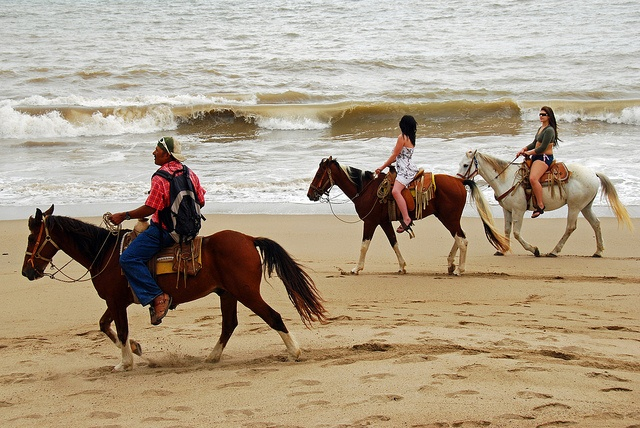
A group of men and women riding horses on a beach.
a man and two women riding horses along a beach
Three people ride horses on an ocean front beach.
Three people are riding horses along a sandy beach.
three people riding horses on a beach near a body of water